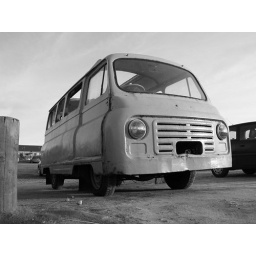
Abandoned Van in beach car park...